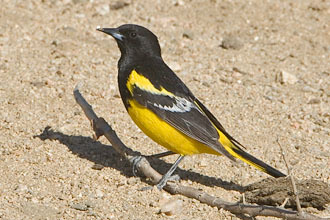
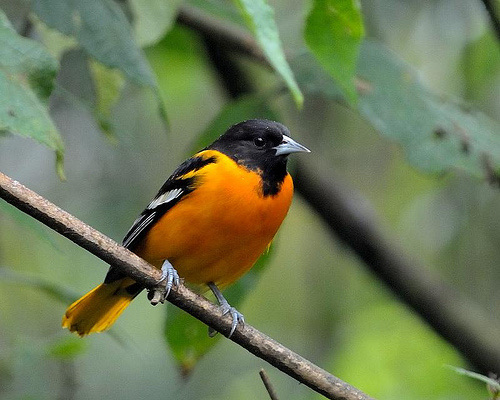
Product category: misc
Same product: yes